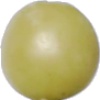
Label: Grape White 2